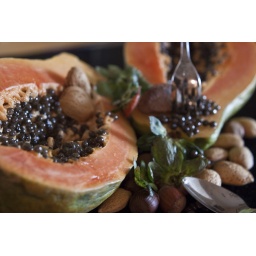
More from a wonderful day just doing nothing but finding my way around the house between the cake and whiskey.